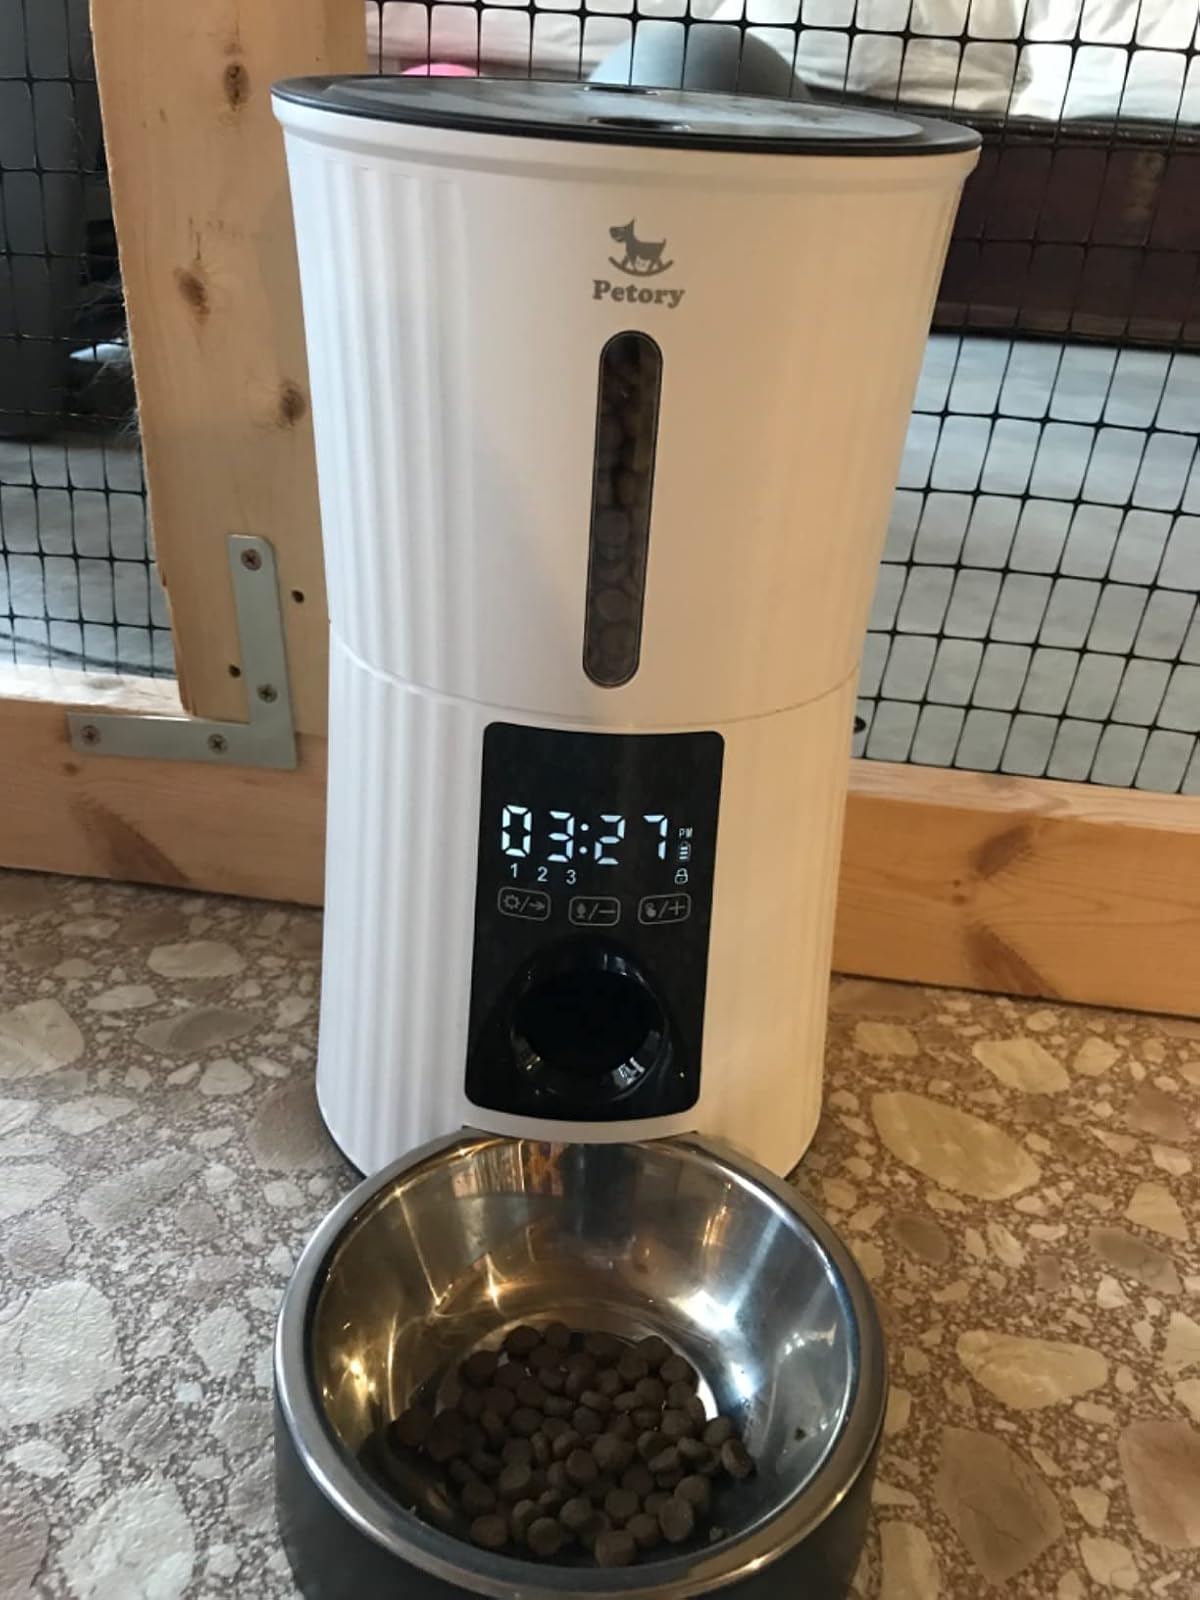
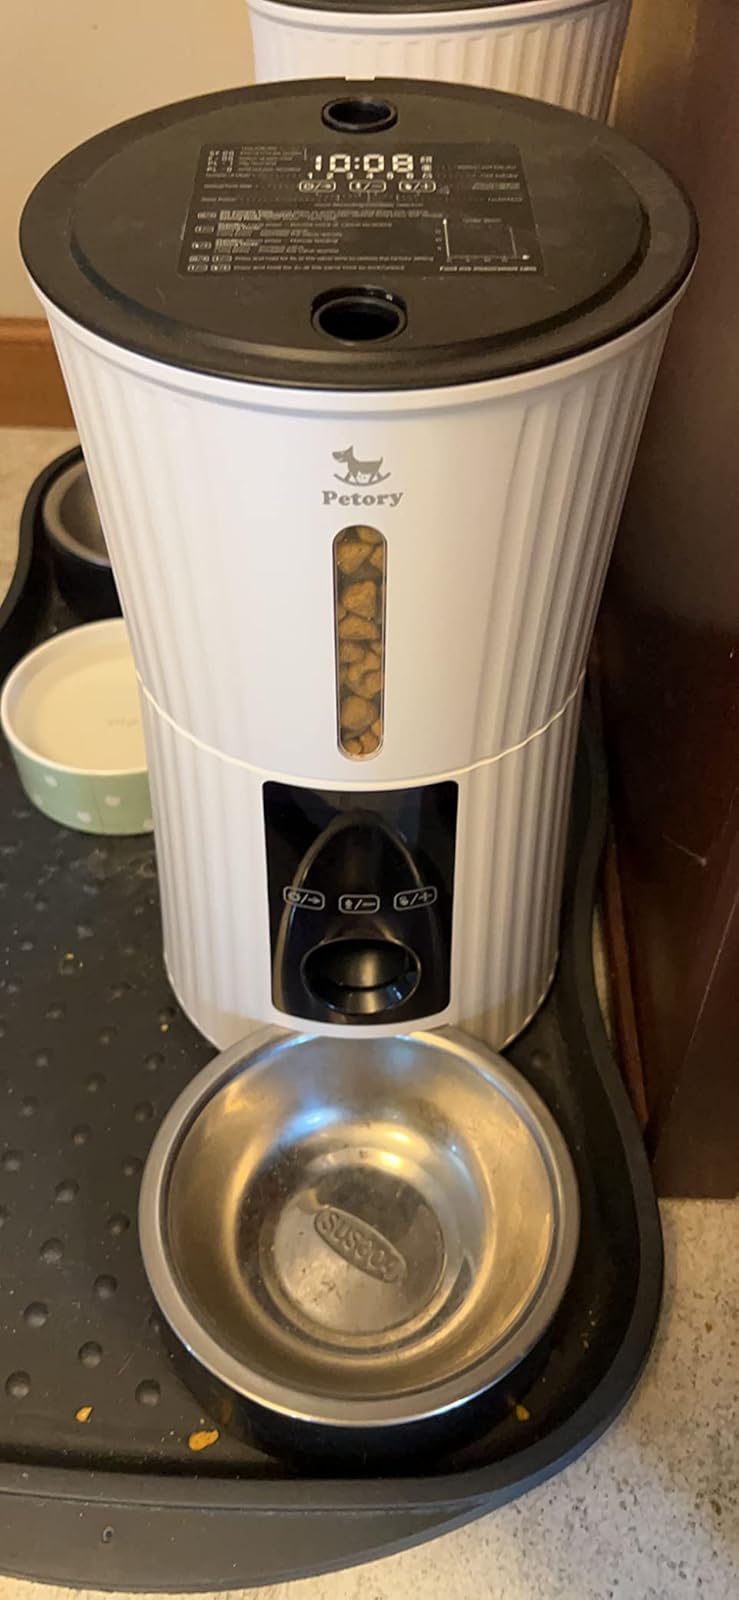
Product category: items_feeder
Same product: yes